Incidents at the Watercress Line

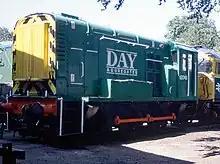
12049 in Day Aggregates livery, destroyed in a fire at Ropley

On 26 July 2010, a major fire occurred in the newly constructed Carriage & Wagon workshop at Ropley. Fire service found the cause of the fire to be an electrical fault and estimated that 50% of the building had been destroyed. Nobody was injured in the accident. The adjacent Boiler Shop was not touched by the blaze as the building's fire door was closed, however its contents did sustain minor smoke damage.